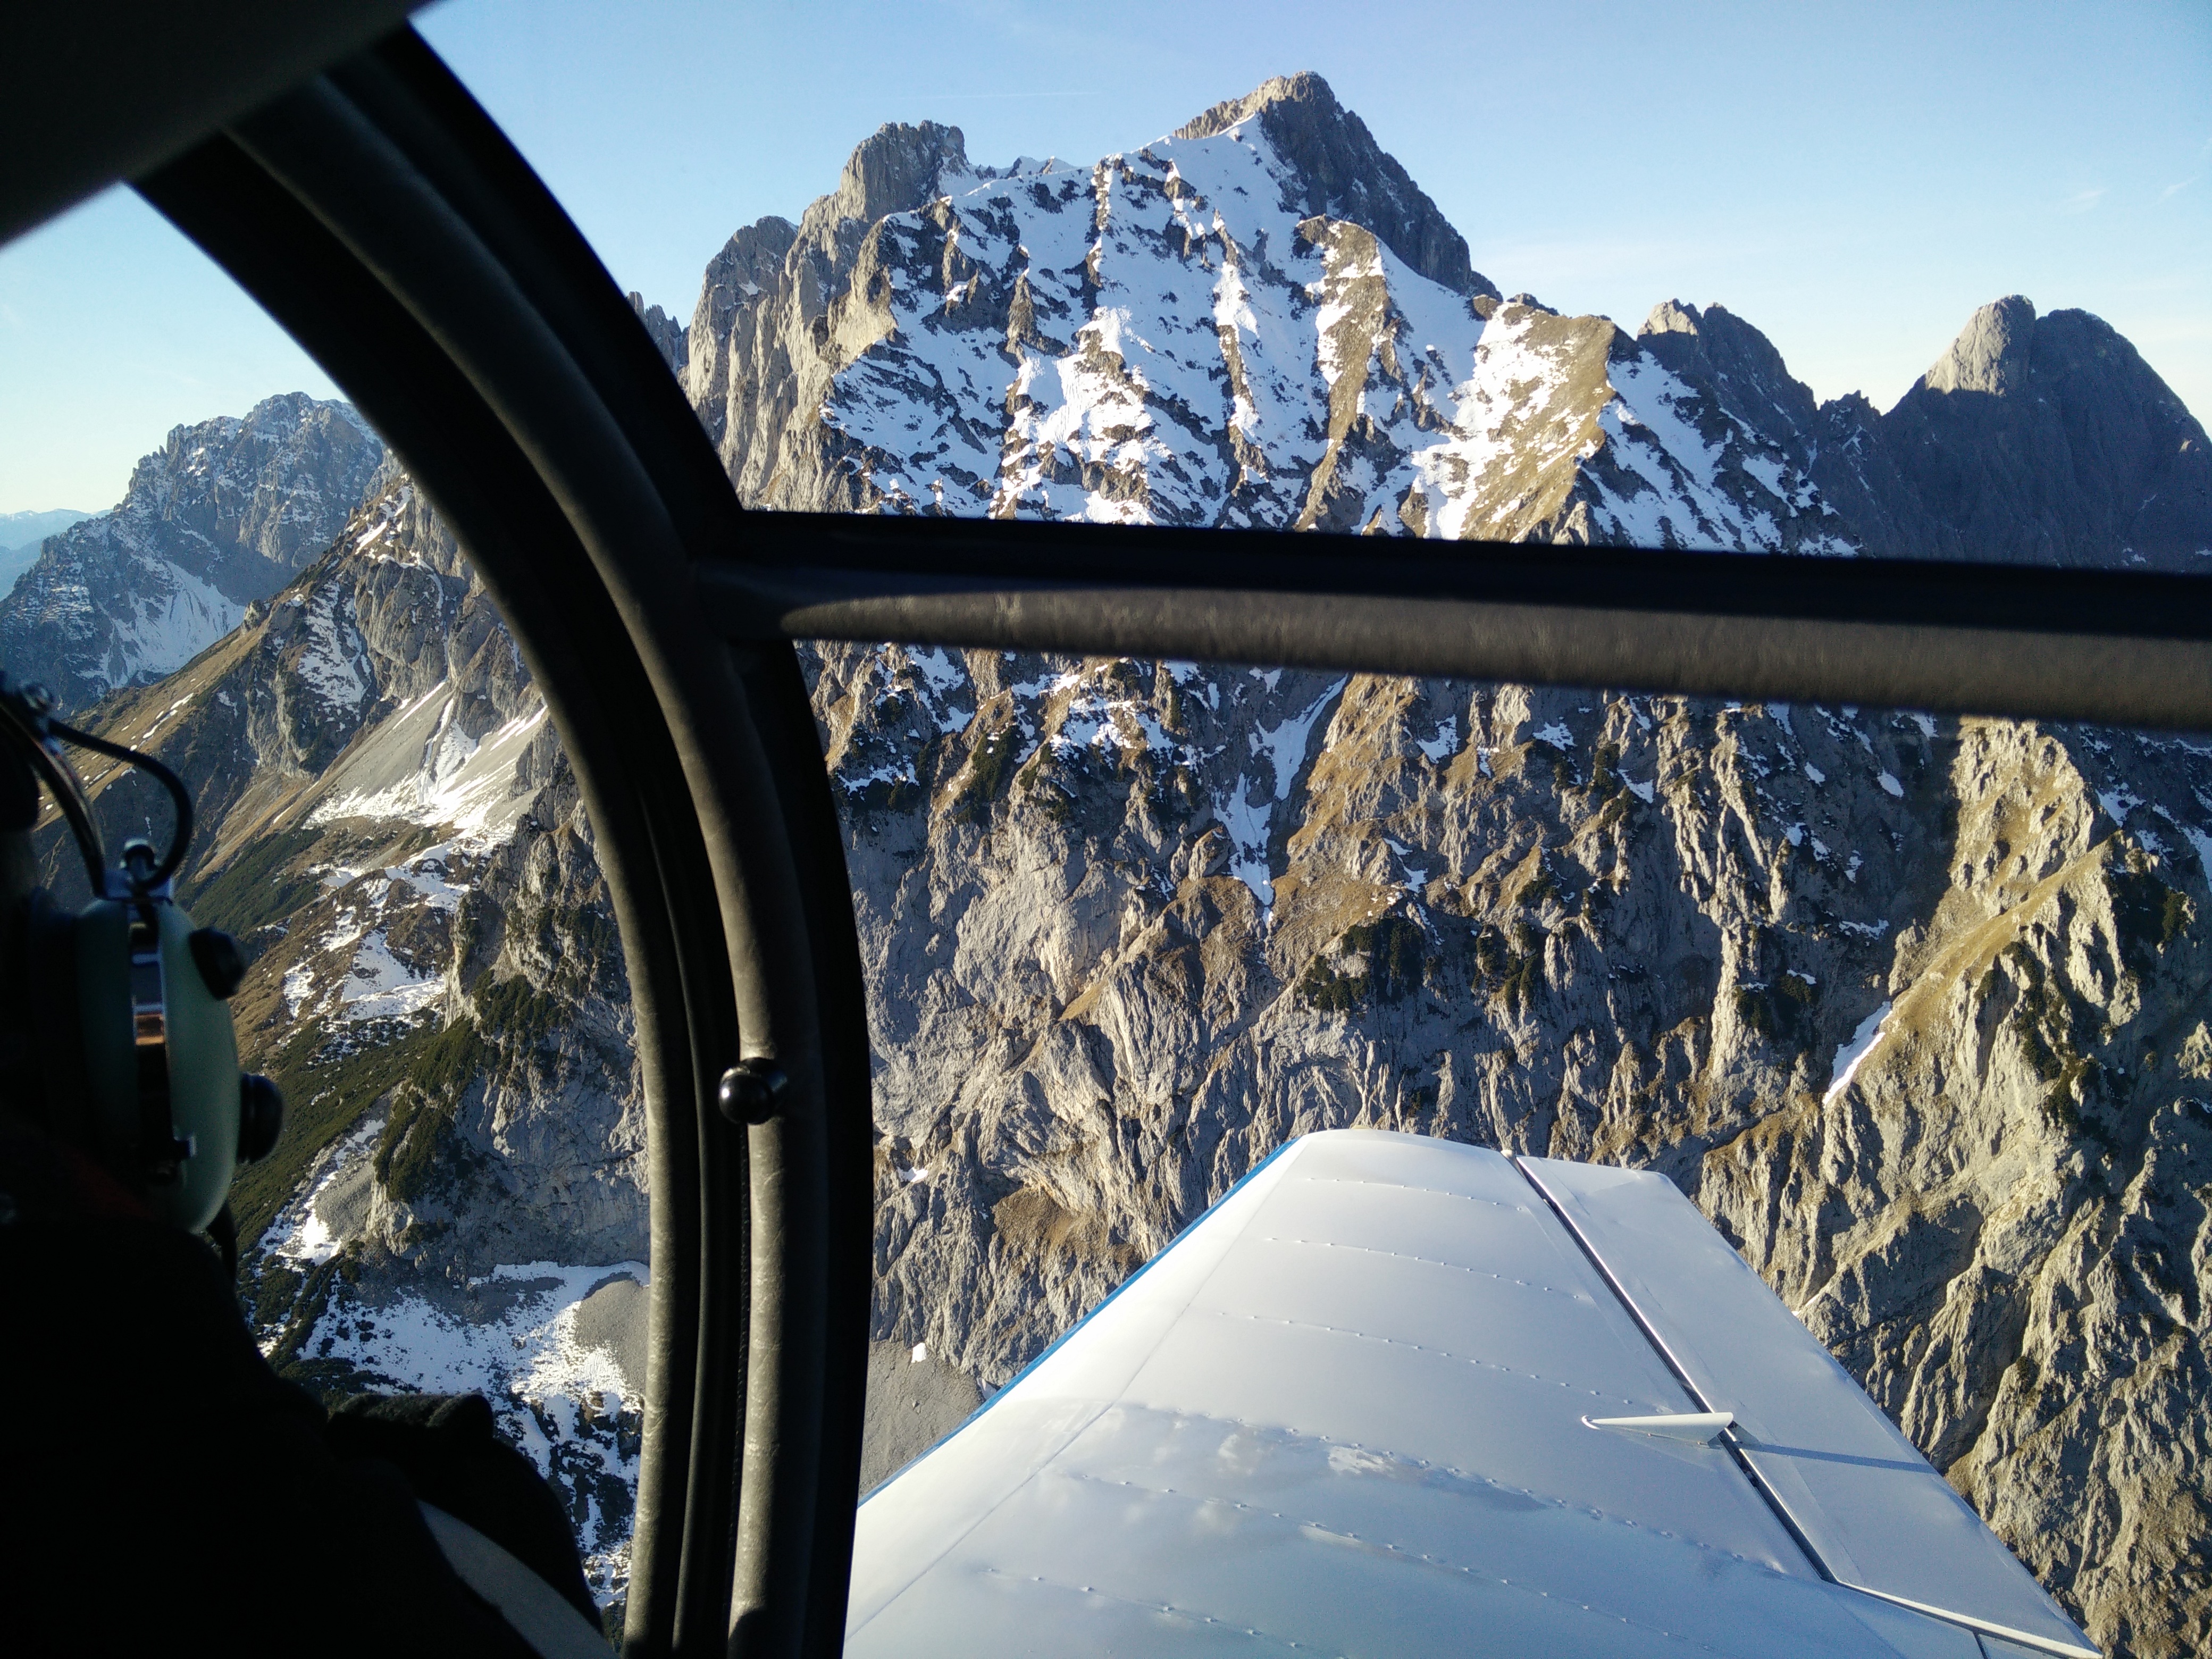
mountain, snow, winter, mountain range, aircraft, ice, reflection, vehicle, blue, aerial view, alps, kaiser mountains